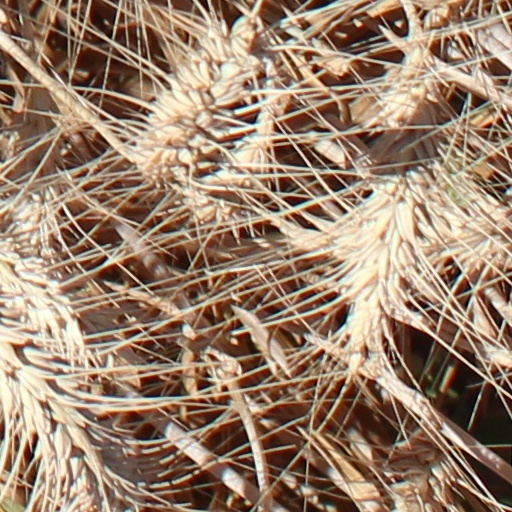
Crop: wheat